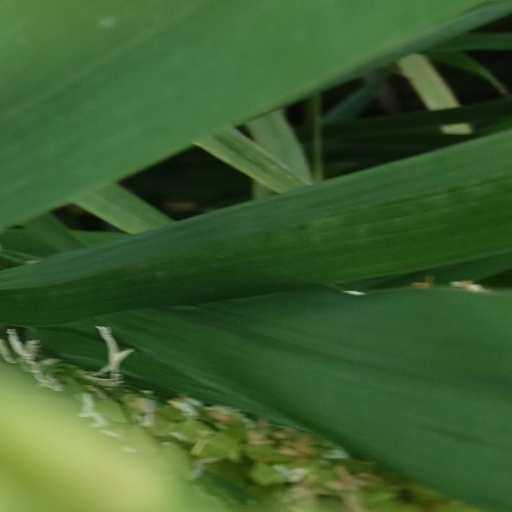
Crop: rice